Marshall Plan

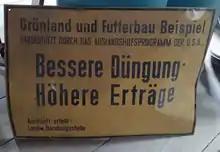
German sign indicating "agriculture counseling supported by the overseas aid program of the U.S.A."

The Marshall Plan was originally scheduled to end in 1953. Any effort to extend it was halted by the growing cost of the Korean War and rearmament. American Republicans hostile to the plan had also gained seats in the 1950 Congressional elections, and conservative opposition to the plan was revived. Thus the plan ended in 1951, though various other forms of American aid to Europe continued afterward.